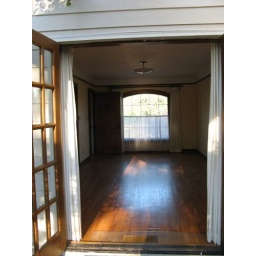
Looking into the house from the back porch. The front door is in the top left corner.